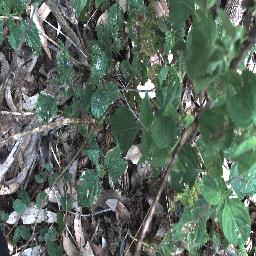
Label: lantana